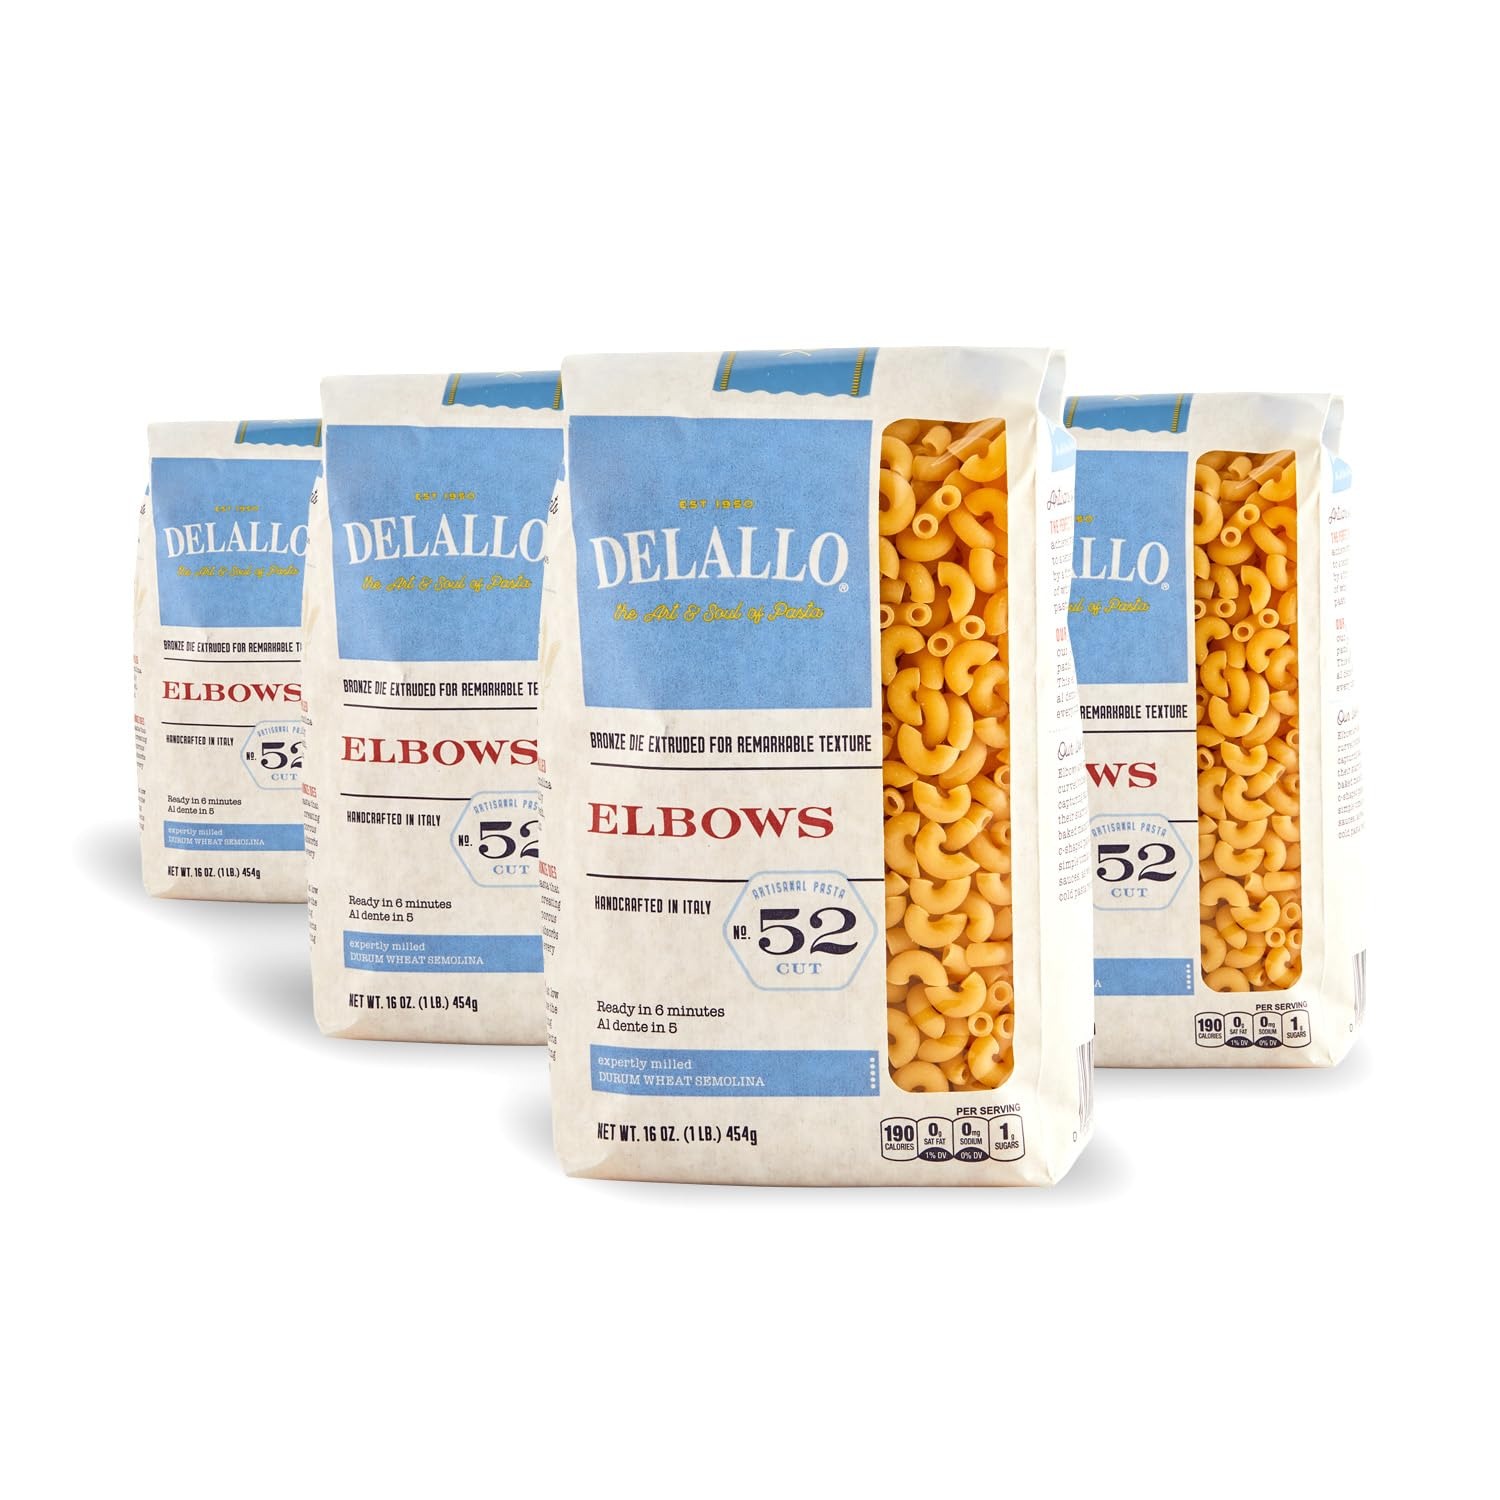
Item Name: DeLallo Elbow Macaroni Pasta, 1 Pound Bag, 4 Pack, Made in Italy, Cooks in 6 Minutes, Al Dente Texture, Made with Durum Wheat Semolina Flour, Non-GMO
Bullet Point 1: MADE IN ITALY: DeLallo Semolina Pasta begins with a high-quality durum wheat. The wheat is chosen for its beautiful color, wonderful aroma and high protein content
Bullet Point 2: BRONZE DIE EXTRUDED: Extruded with bronze dies to create a rougher surface texture that captures sauces
Bullet Point 3: DRIED SLOWLY: Preserves the color, texture, structure, taste, and aroma of the pasta
Bullet Point 4: COOKS PERFECTLY: Perfect pasta every time in just 6 minutes
Bullet Point 5: FUN PASTA SHAPE: Elbows catch thicker sauces and small ingredients in their hollow bends, so besides cheesy baked pasta, they are perfect for pasta salads, rich tomato-based sauces, lush cream sauces and veggie-loaded primavera-style sauces
Product Description: Elbow Macaroni, known simply as Elbows, is a distinctly curved pasta tube shape and is perfect for capturing sauces and small bits of ingredients in their hollow bends. DeLallo Pasta begins with a high-quality blend of organic durum wheat. Wheat is chosen for its beautiful color, wonderful aroma and high protein content and is milled into coarse ground semolina flour and then carefully kneaded with cold, fresh, mineral-rich mountain spring water. Pasta is extruded with bronze dies for a rough surface texture perfect for capturing sauces. True to tradition, we dry our pasta slowly at low temperatures to retain the pasta’s taste, texture and aroma. This pasta known for its feature in the baked pasta classic, Macaroni and Cheese, but it also shines in a number of incredible pasta dishes and sauces like in pasta salads, with rich tomato-based sauces, lush cream sauces and veggie-loaded primavera-style sauces.
Value: 4.0
Unit: Count

Price: 15.715